Fukaya Hanazono Station

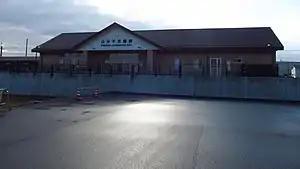
Station entrance

is a passenger railway station located in the city of Fukaya, Saitama, Japan, operated by the private railway operator Chichibu Railway.